Edward Tyas Cook

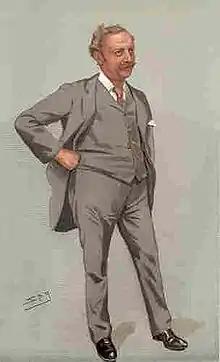
1899 portrait in "Vanity Fair"

In December 1895, Cook was approached by Arnold Morley about editing the "Daily News". Considered to be "the single 'quality' Liberal morning paper", it suffered from falling sales and had earned the ire of many in the Liberal Party for its opposition to Rosebery's policies. Cook agreed only after Morley assured him that, as with the "Westminster Gazette", there would be no interference with the Cook's editorial management. As editor, Cook continued to support what he thought was right, but despite his best efforts he was unable to reverse the decline in circulation.